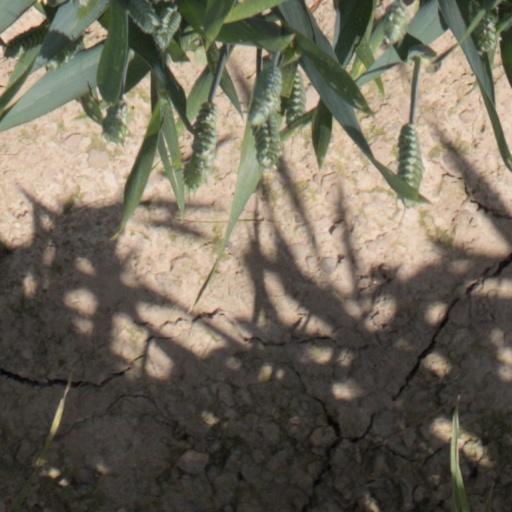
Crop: wheat